Opatów

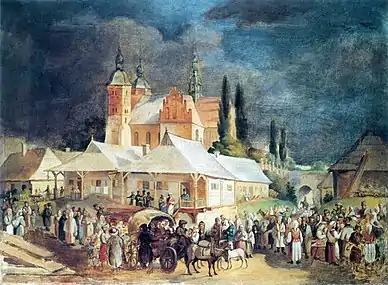
"Market in Opatów", 19th-century painting by Jan Feliks Piwarski

For centuries, until the Partitions of Poland, Opatów was an important regional center of Lesser Poland. During an invasion of the Tartars (1502), the town was destroyed. In 1514, it was transferred to Krzysztof Szydłowiecki, who restored it, surrounded with a defensive wall, built a castle and offices for the local government, and improved the water supply to the residents. Opatów had two annual fairs and two market days a week. It was a private town, administratively located in the Sandomierz County in the Sandomierz Voivodeship in the Lesser Poland Province of the Kingdom of Poland.